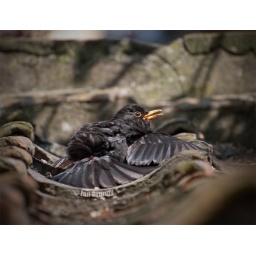
A blackbird spreads out in the sun on a pantiled roof in Robin Hoods Bay. June 2010